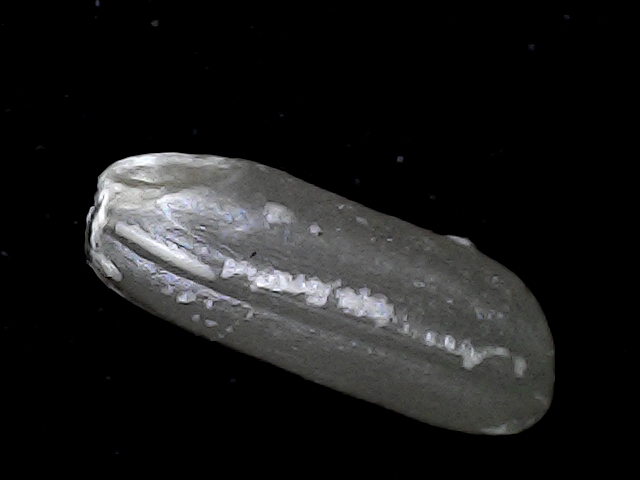
Rice variety: BD79